Duncan McIvor

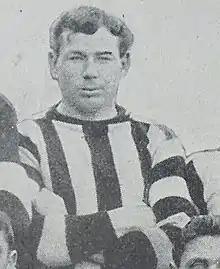
McIvor in 1909

Duncan McIvor (11 November 1883 – 18 November 1930) was an Australian rules footballer who played for the Collingwood Football Club in the Victorian Football League (VFL).